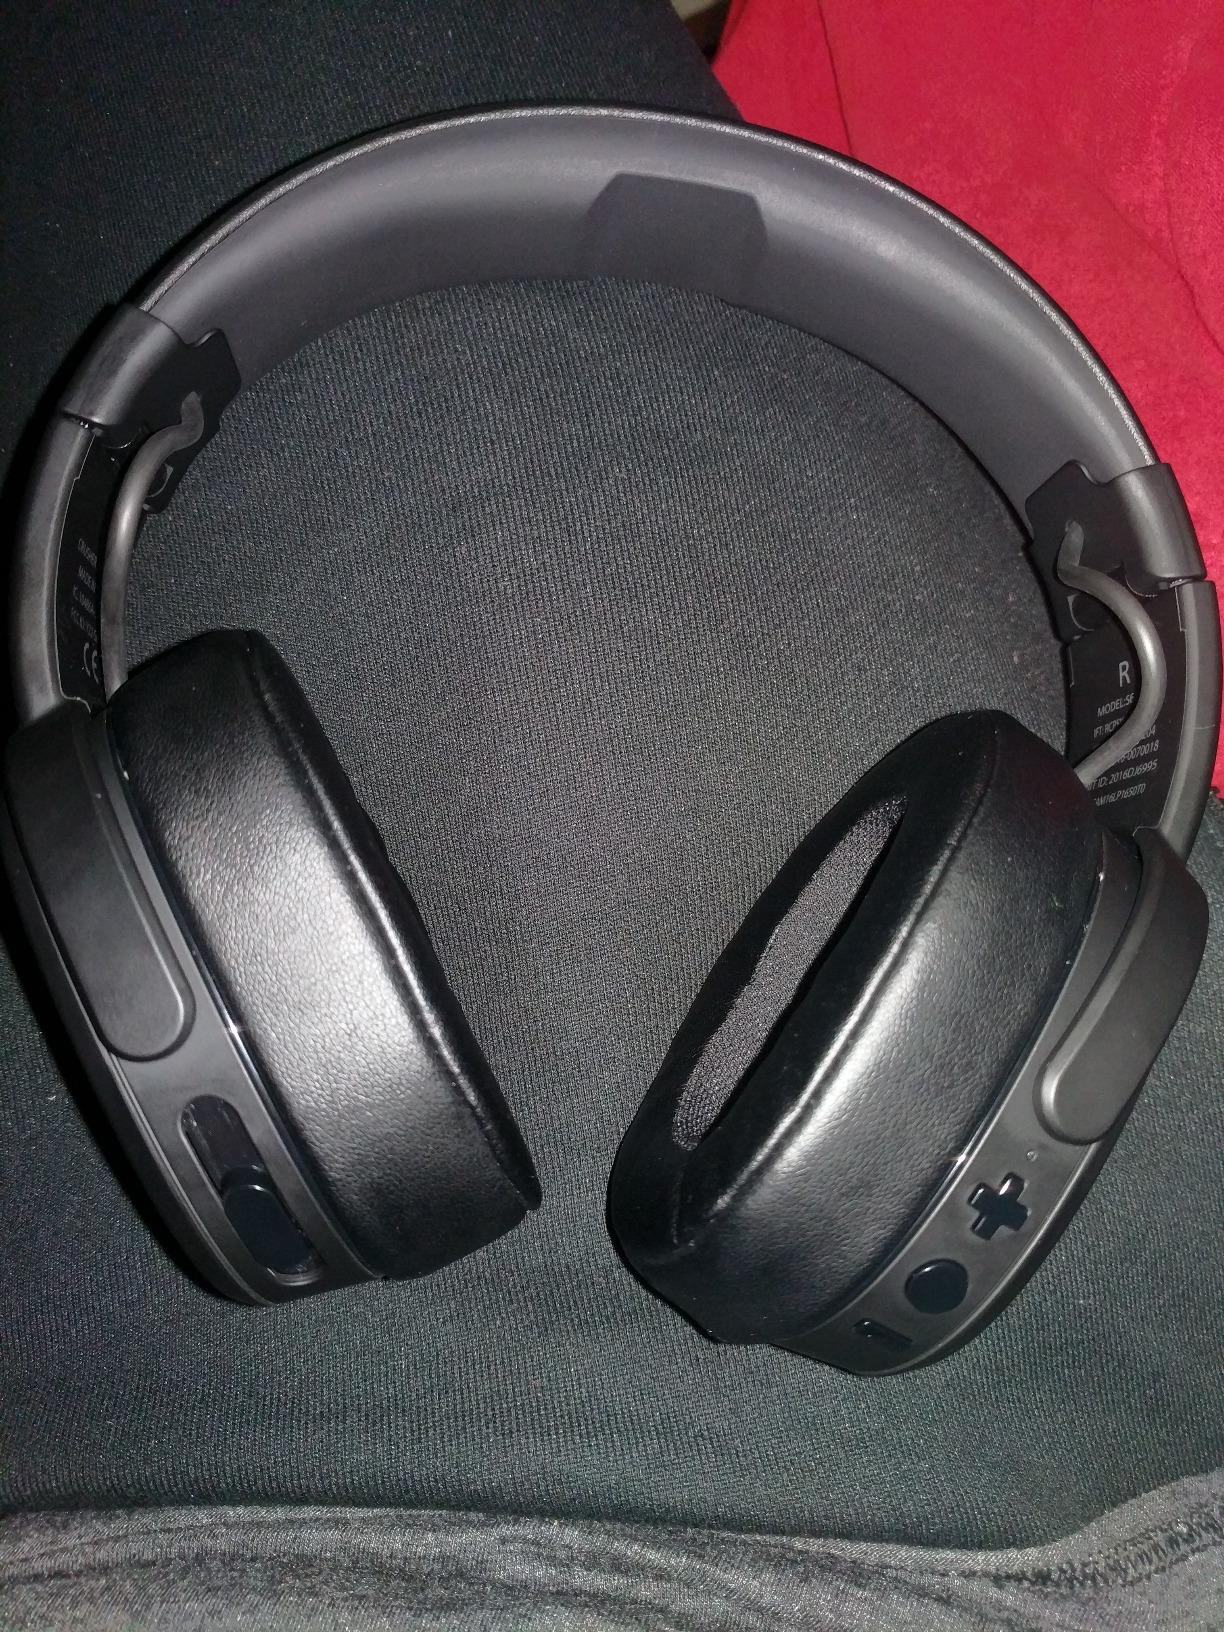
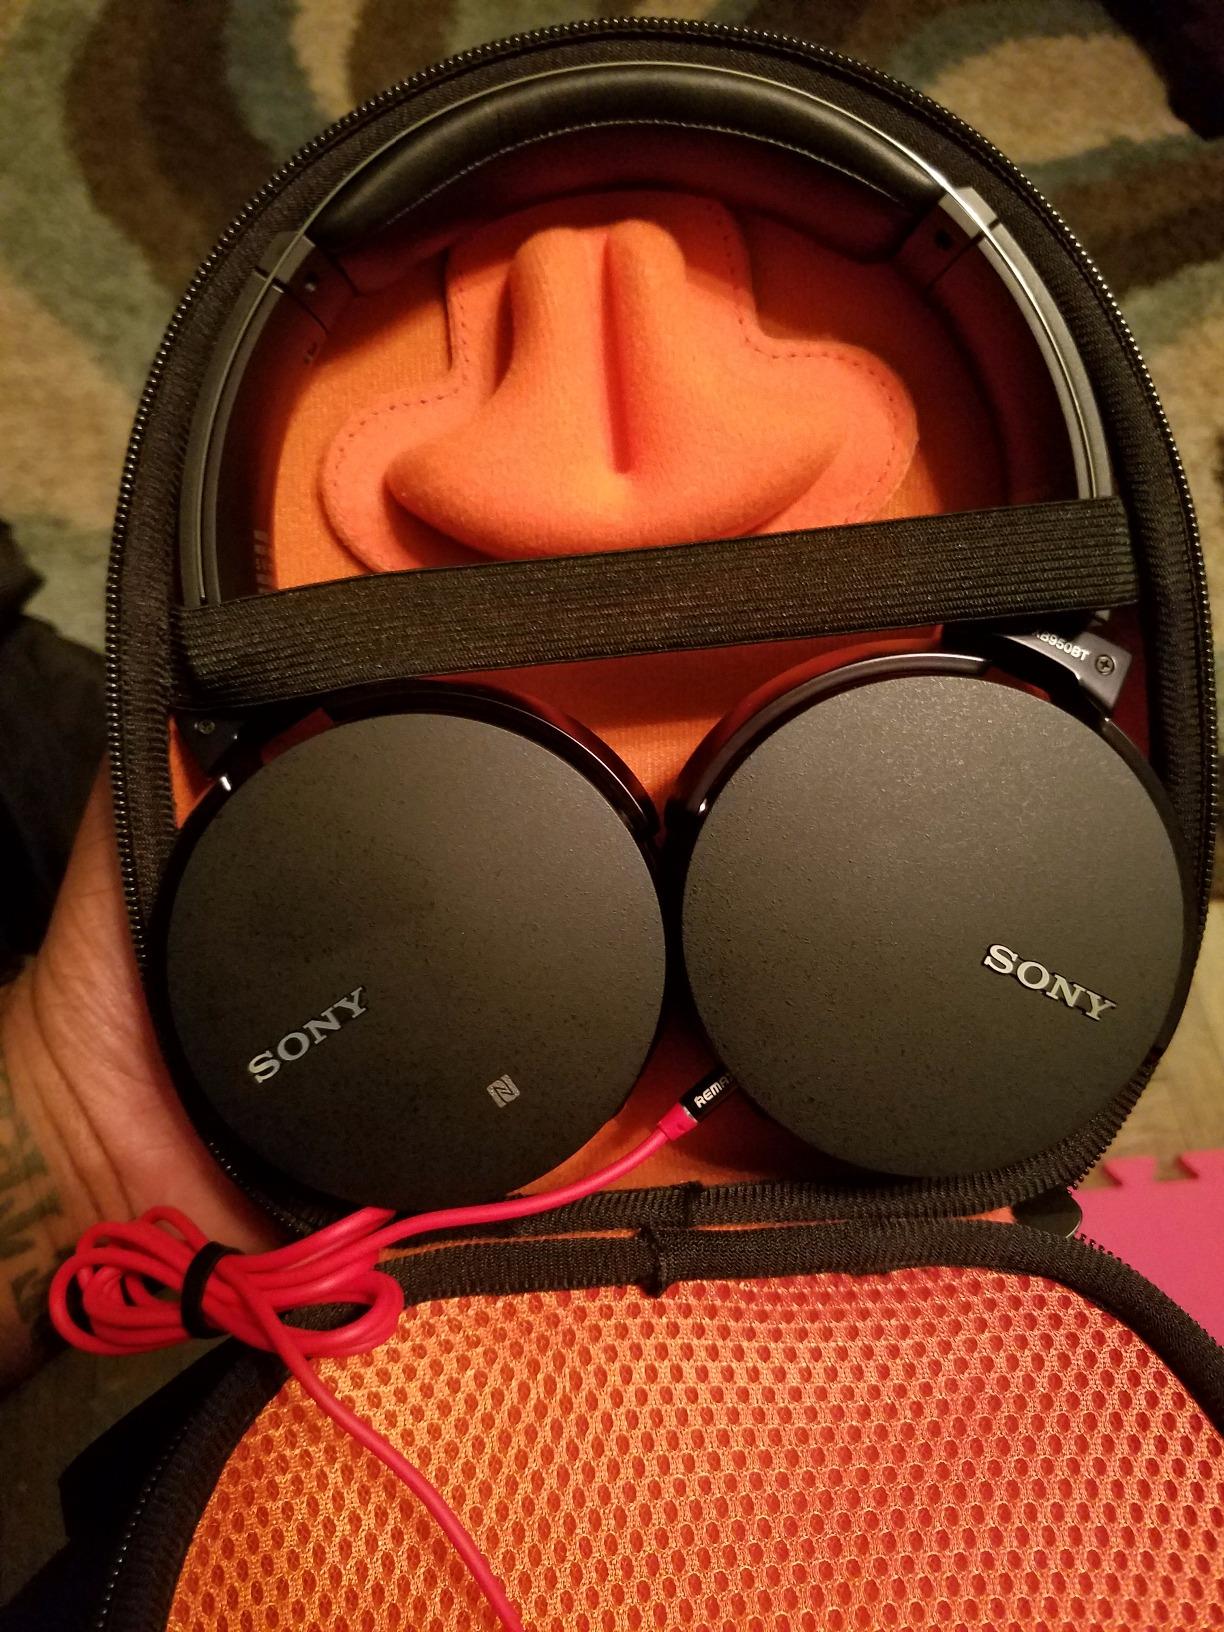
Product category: headphones
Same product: no